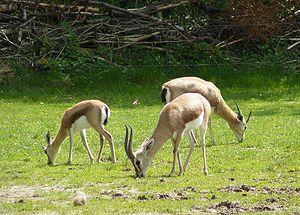
La gazelle dorcas ou gazelle Dorcade est une espèce de gazelle de la famille des bovidés qui vit dans le Sahara, elle est le plus petit des bovidés sahariens.